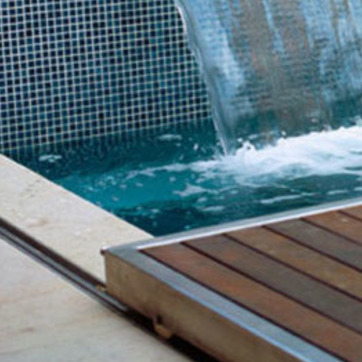
Material: water